Jimmy Carter judicial appointment controversies

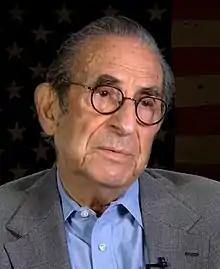
I. Leo Glasser

During his presidency, Carter nominated 16 people for 15 different federal district judgeships to federal district courts who never were confirmed by the U.S. Senate. Like the appellate court nominations mentioned above, many of these nominees were blocked by Republicans. One, however, was not confirmed because he died while his nomination was pending.